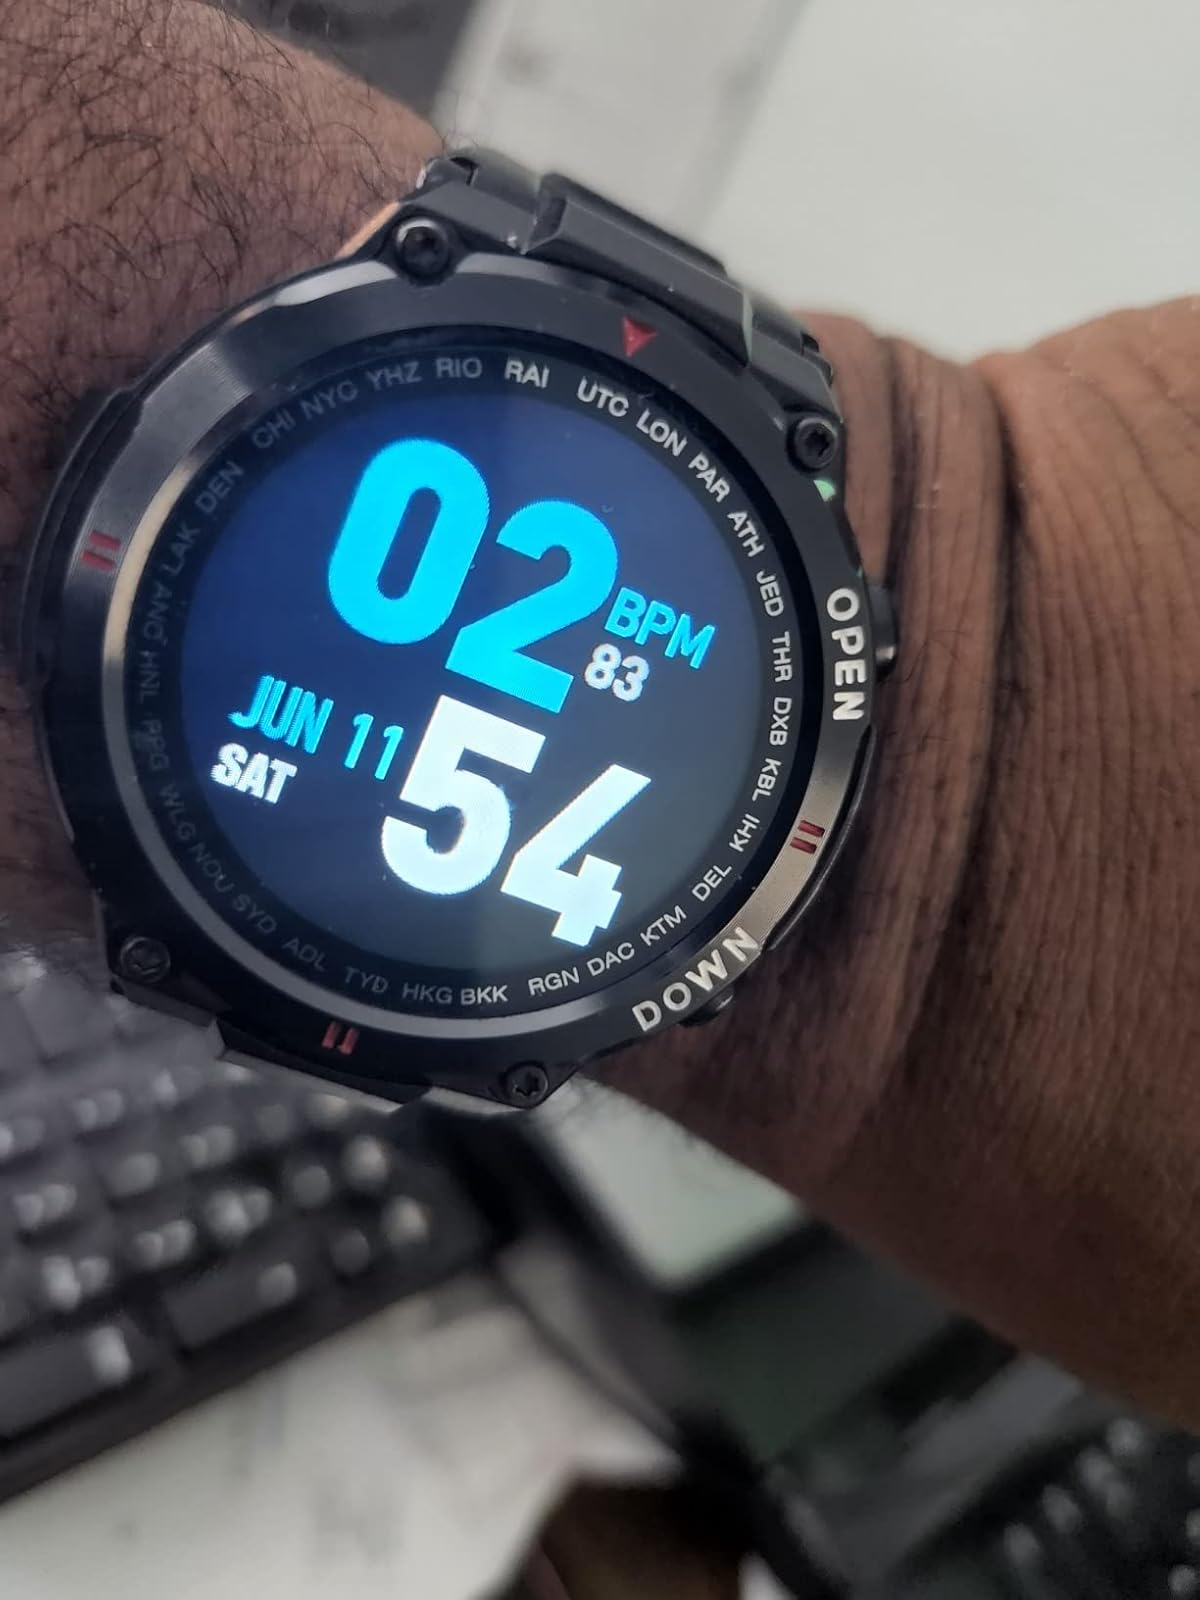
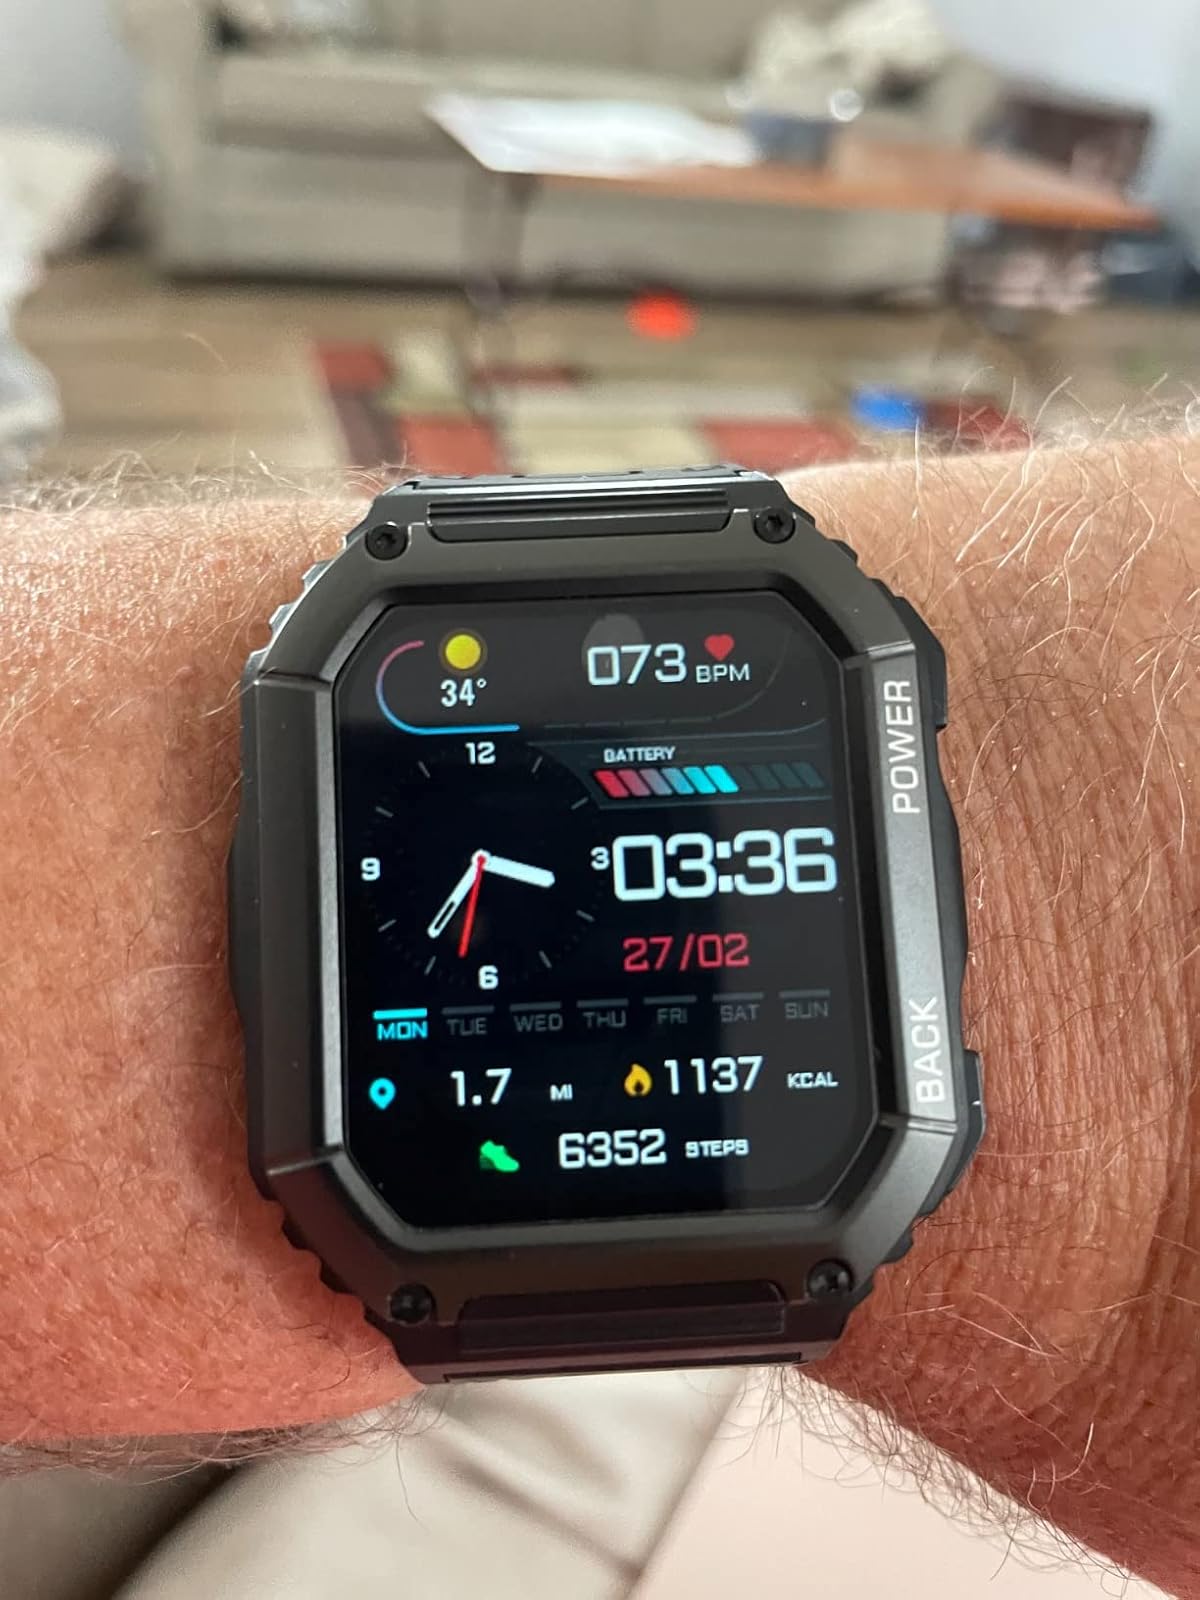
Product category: smartwatch
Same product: no